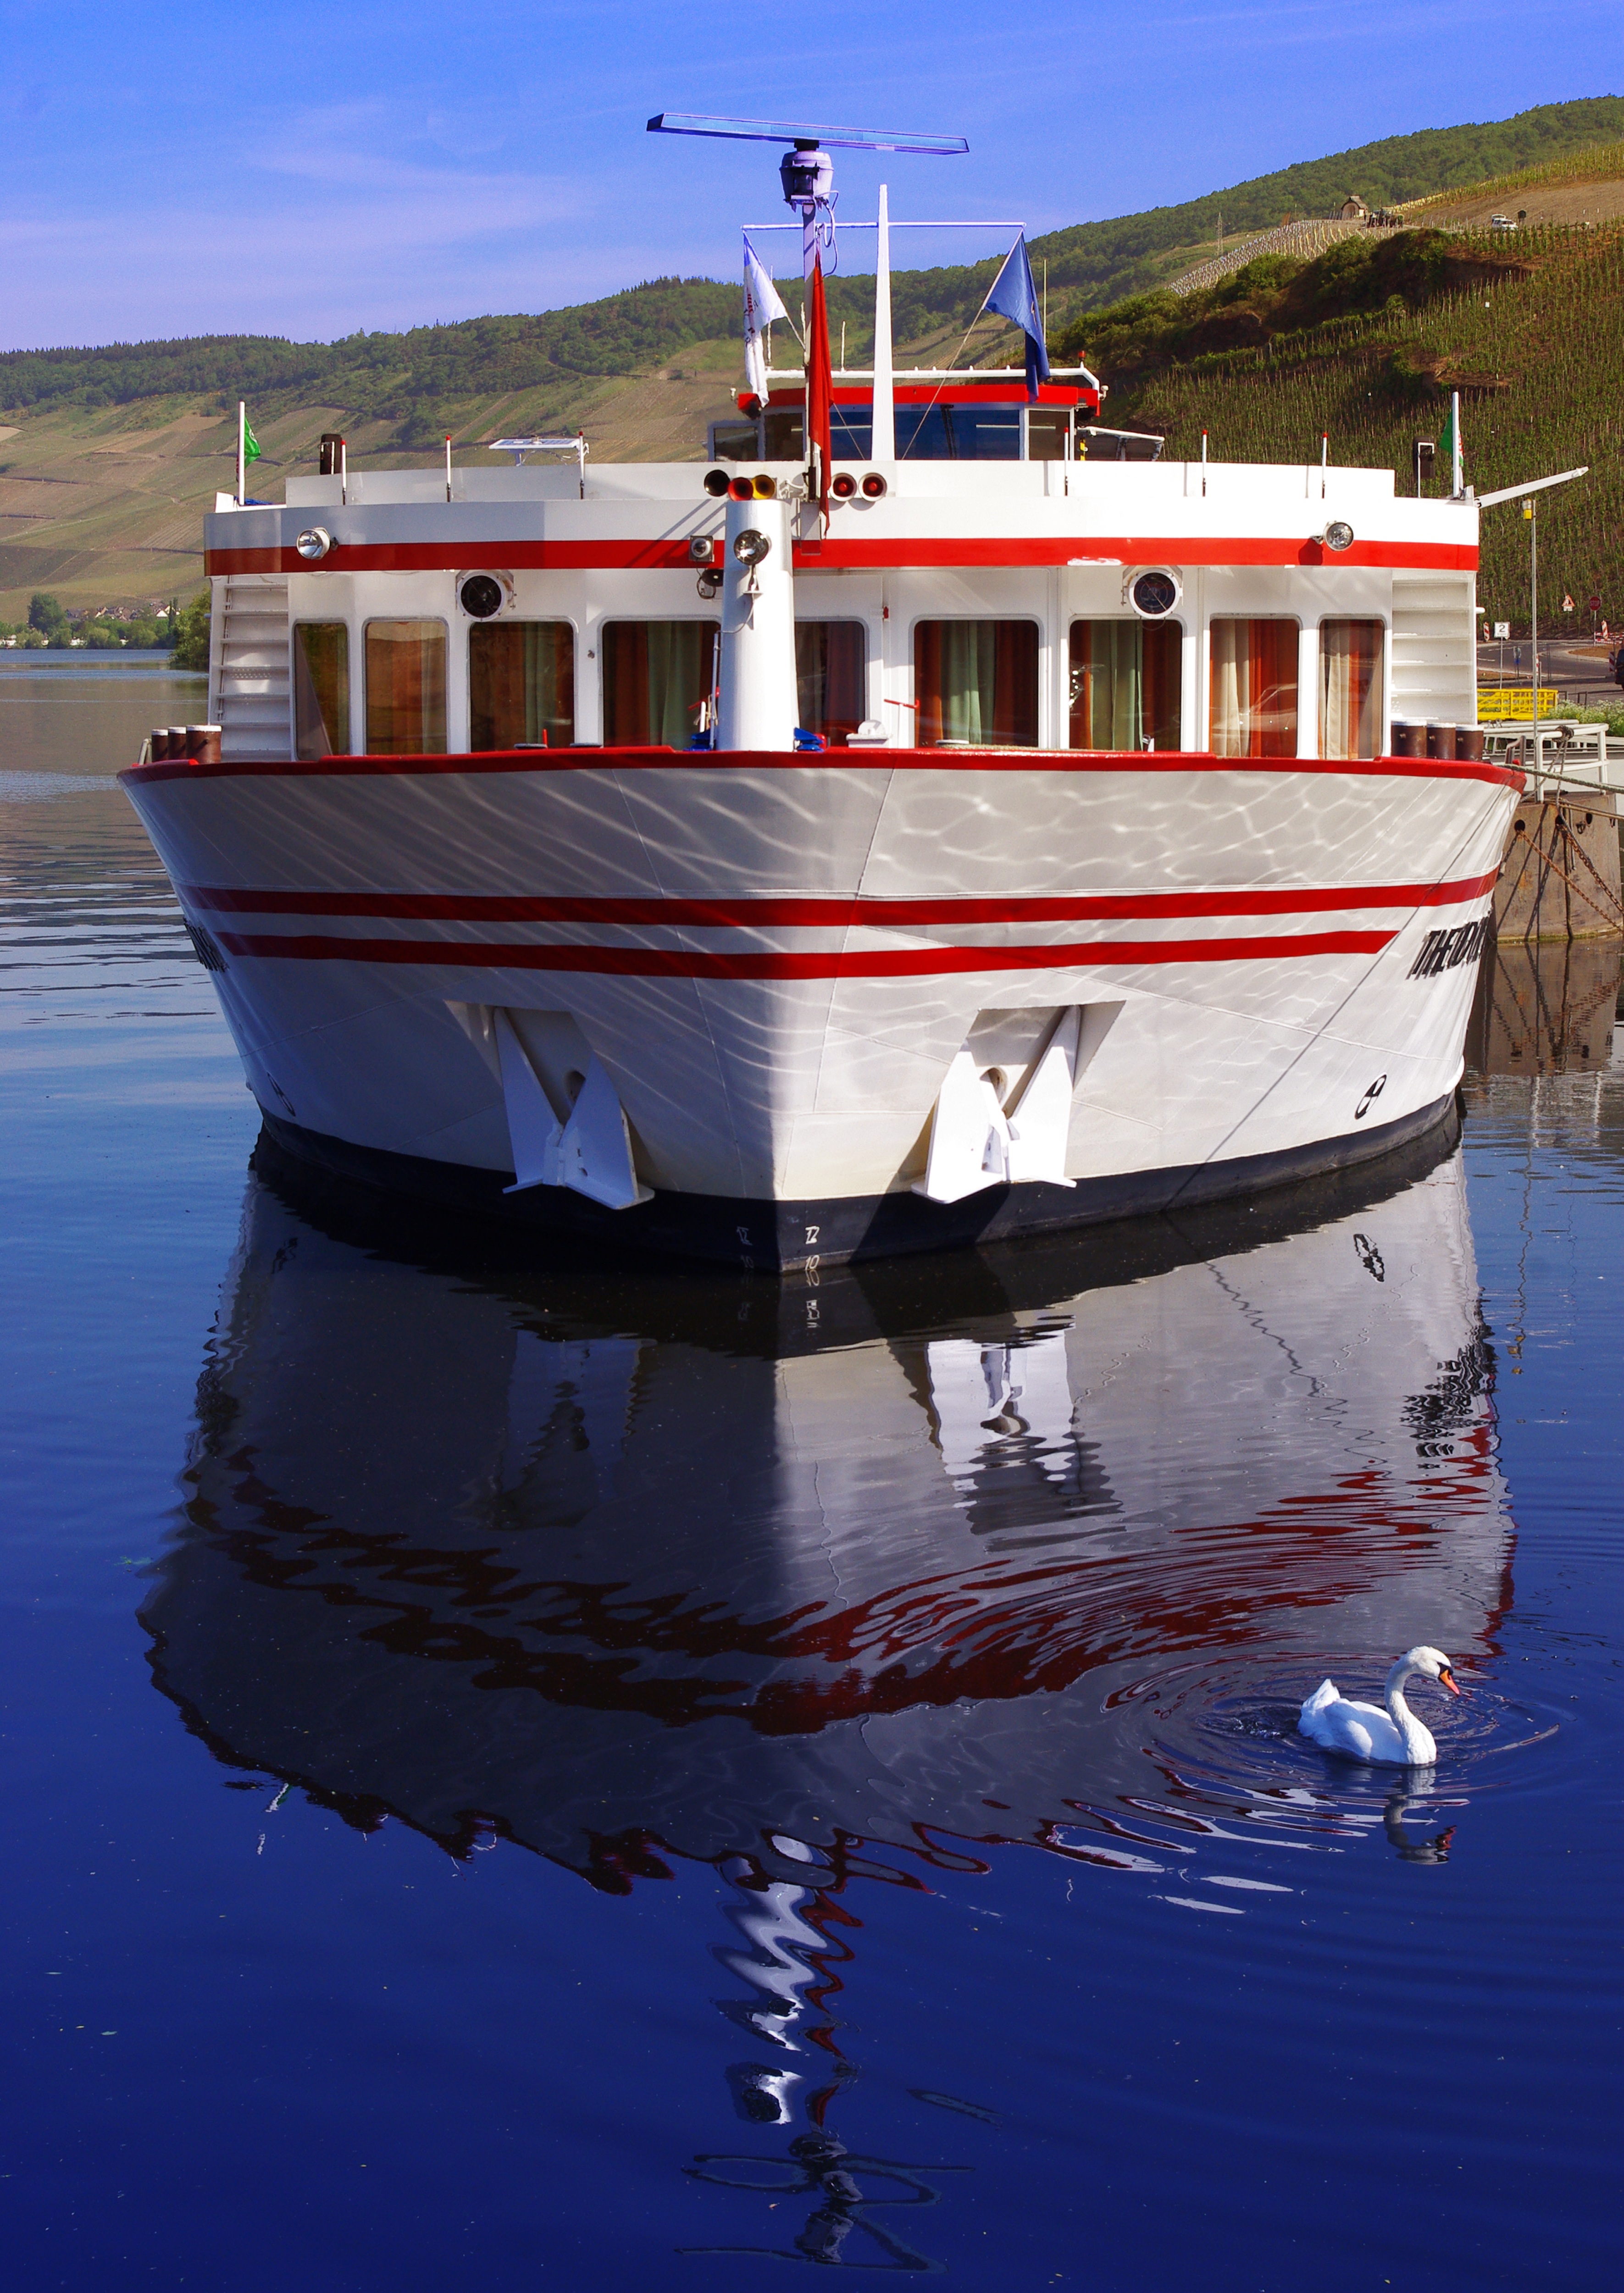
sea, coast, water, nature, dock, boat, river, ship, travel, boot, reflection, vehicle, relax, holiday, bay, harbor, port, leisure, waterway, fun, tourists, channel, shipping, watercraft, mosel, more, fishing vessel, river cruise